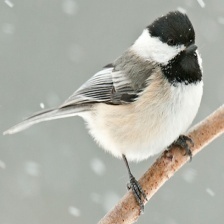
Species: BLACK-CAPPED CHICKADEE
Scientific name: POECILE ATRICAPILLUS
ImageNet parent category: chickadee